Orlando Metcalfe Poe

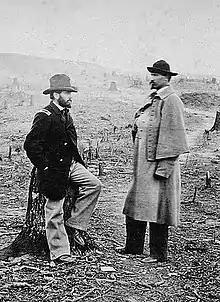
Orville E. Babcock and Poe at Fort Sanders in Knoxville, Tennessee

Poe was appointed brigadier general of volunteers effective November 29, 1862; however, the appointment was rejected by Congress in the spring of 1863. Poe reverted to his old rank of lieutenant in the regular army but was soon promoted to captain and then transferred to the Western theater. In his capacity as chief engineer of the XXIII Corps, he was a key factor in the defense of a siege on Knoxville, Tennessee, led by General James Longstreet, which culminated in the November 29, 1863, Battle of Fort Sanders. Because of Poe's contributions, Major General William T. Sherman selected Poe as his chief engineer in 1864.